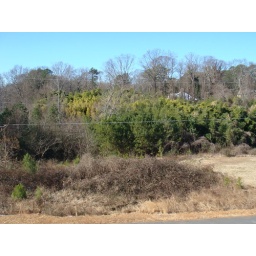
Front of the house visible from balcony.A lot of green around the house.